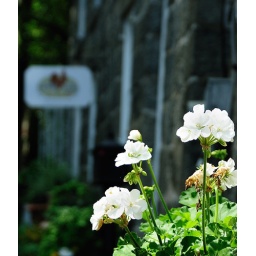
Light hits geraniums in a flower box by a store on Frederick Road in Ellicott City